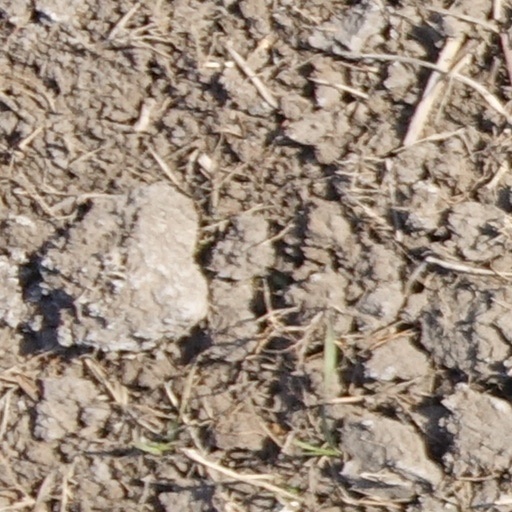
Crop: wheat